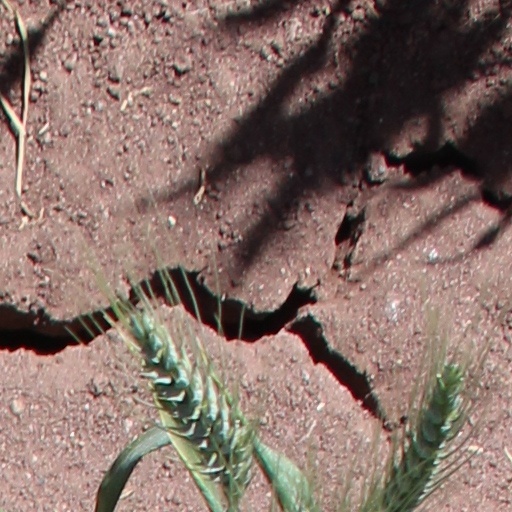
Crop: wheat